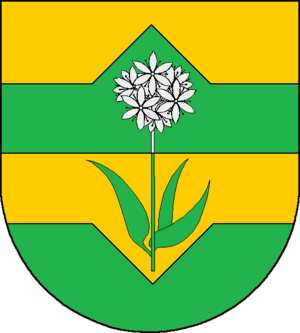
Lockstedt est une commune allemande du Schleswig-Holstein, située dans l'arrondissement de Steinburg, à six kilomètres au nord de la ville de Kellinghusen. Lockstedt est l'une des 19 communes de l'Amt Kellinghusen dont le siège est à Kellinghusen.